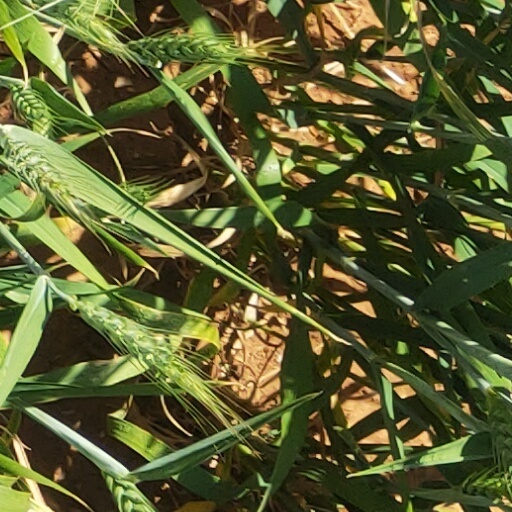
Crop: wheat